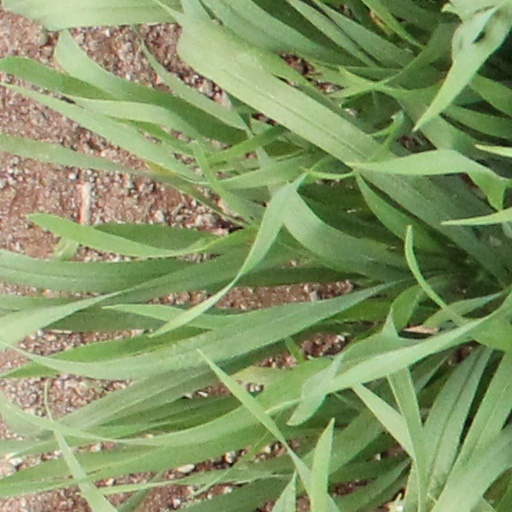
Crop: wheat